Radisson Hotels

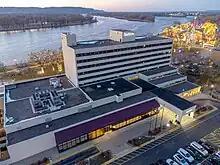
Radisson in La Crosse, Wisconsin

The majority of Radisson-branded hotels are located in the United States. The original Radisson Hotel, opened in 1909, was at 41 South Seventh Street in Minneapolis, Minnesota.